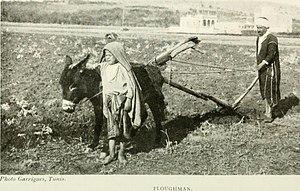
L'âne en Tunisie est historiquement un animal de travail, déjà présent à Carthage dans l'Antiquité, et très répandu à la fin du XIXᵉ siècle. Il est mis à contribution pour une foule de tâches domestiques, liées aux besoins de déplacement, au portage de l'eau et à l'agriculture, plus particulièrement à la culture et au pressage des olives. La motorisation des modes de transport en a considérablement réduit les effectifs, qui sont divisés par deux entre 1996 et 2006, avec 123 000 têtes dénombrées en 2006. Dans les régions rurales, l'usage de l'âne est désormais cantonné à de petits travaux agricoles spécialisés, tels que la cueillette des olives. La consommation de sa viande a toujours été controversée, la tradition islamique la considérant comme interdite. L'Association pour la culture et les arts méditerranéens estime en 2010 que l'âne est menacé d'extinction en Tunisie.